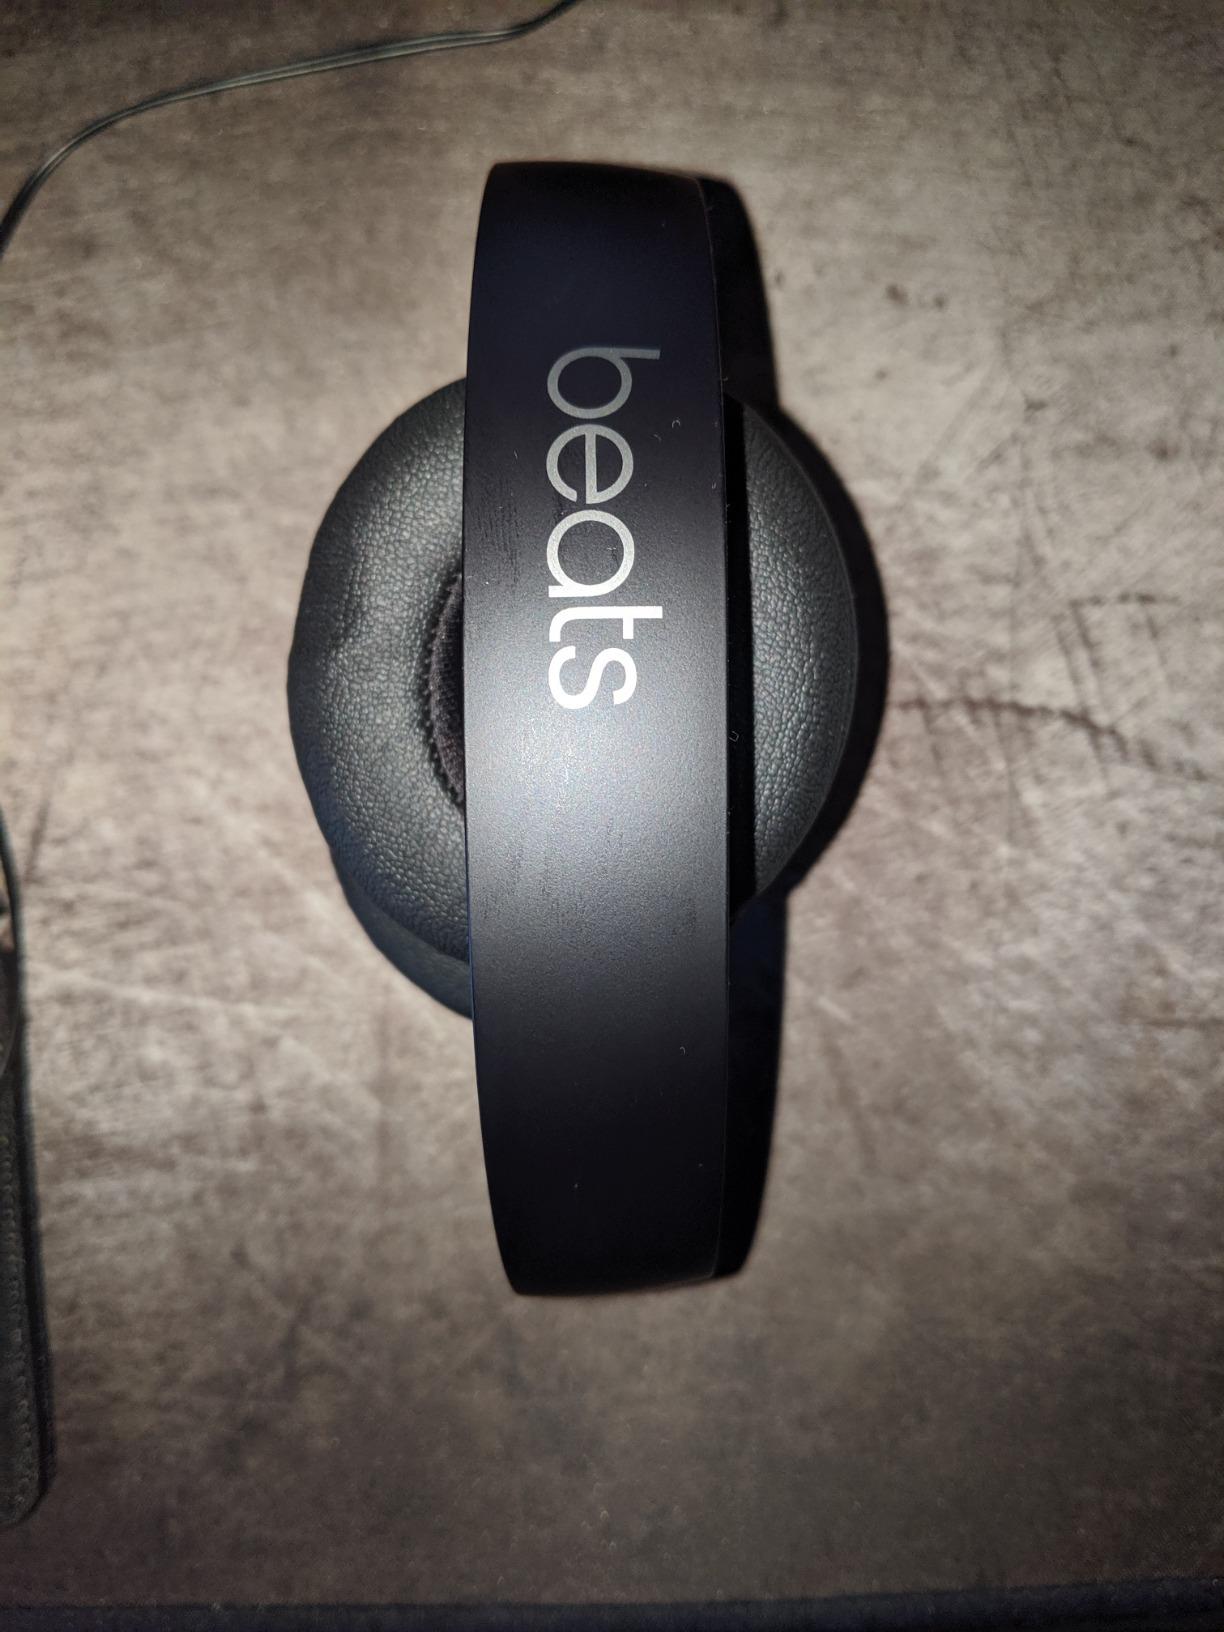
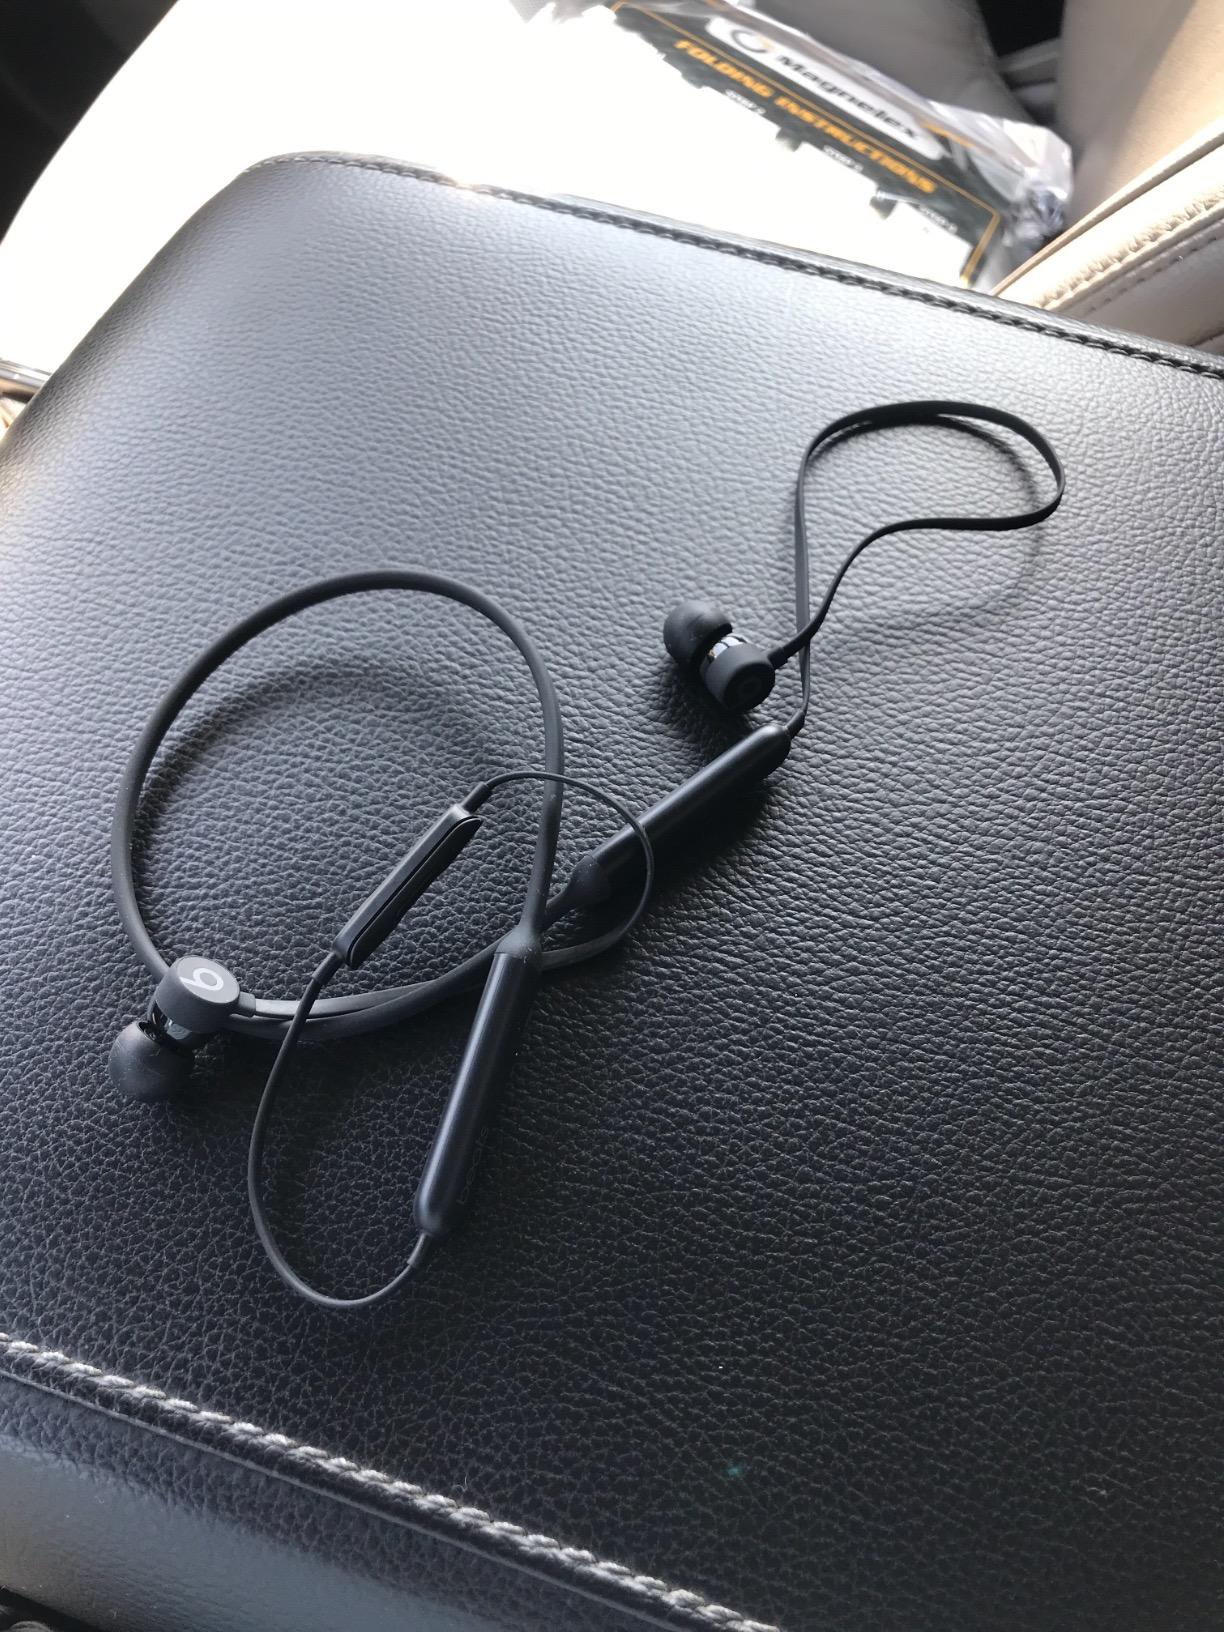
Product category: headphones
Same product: no